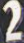
Number: 2